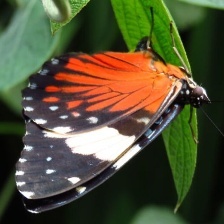
Species: RED CRACKER